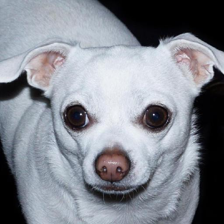
Label: animals